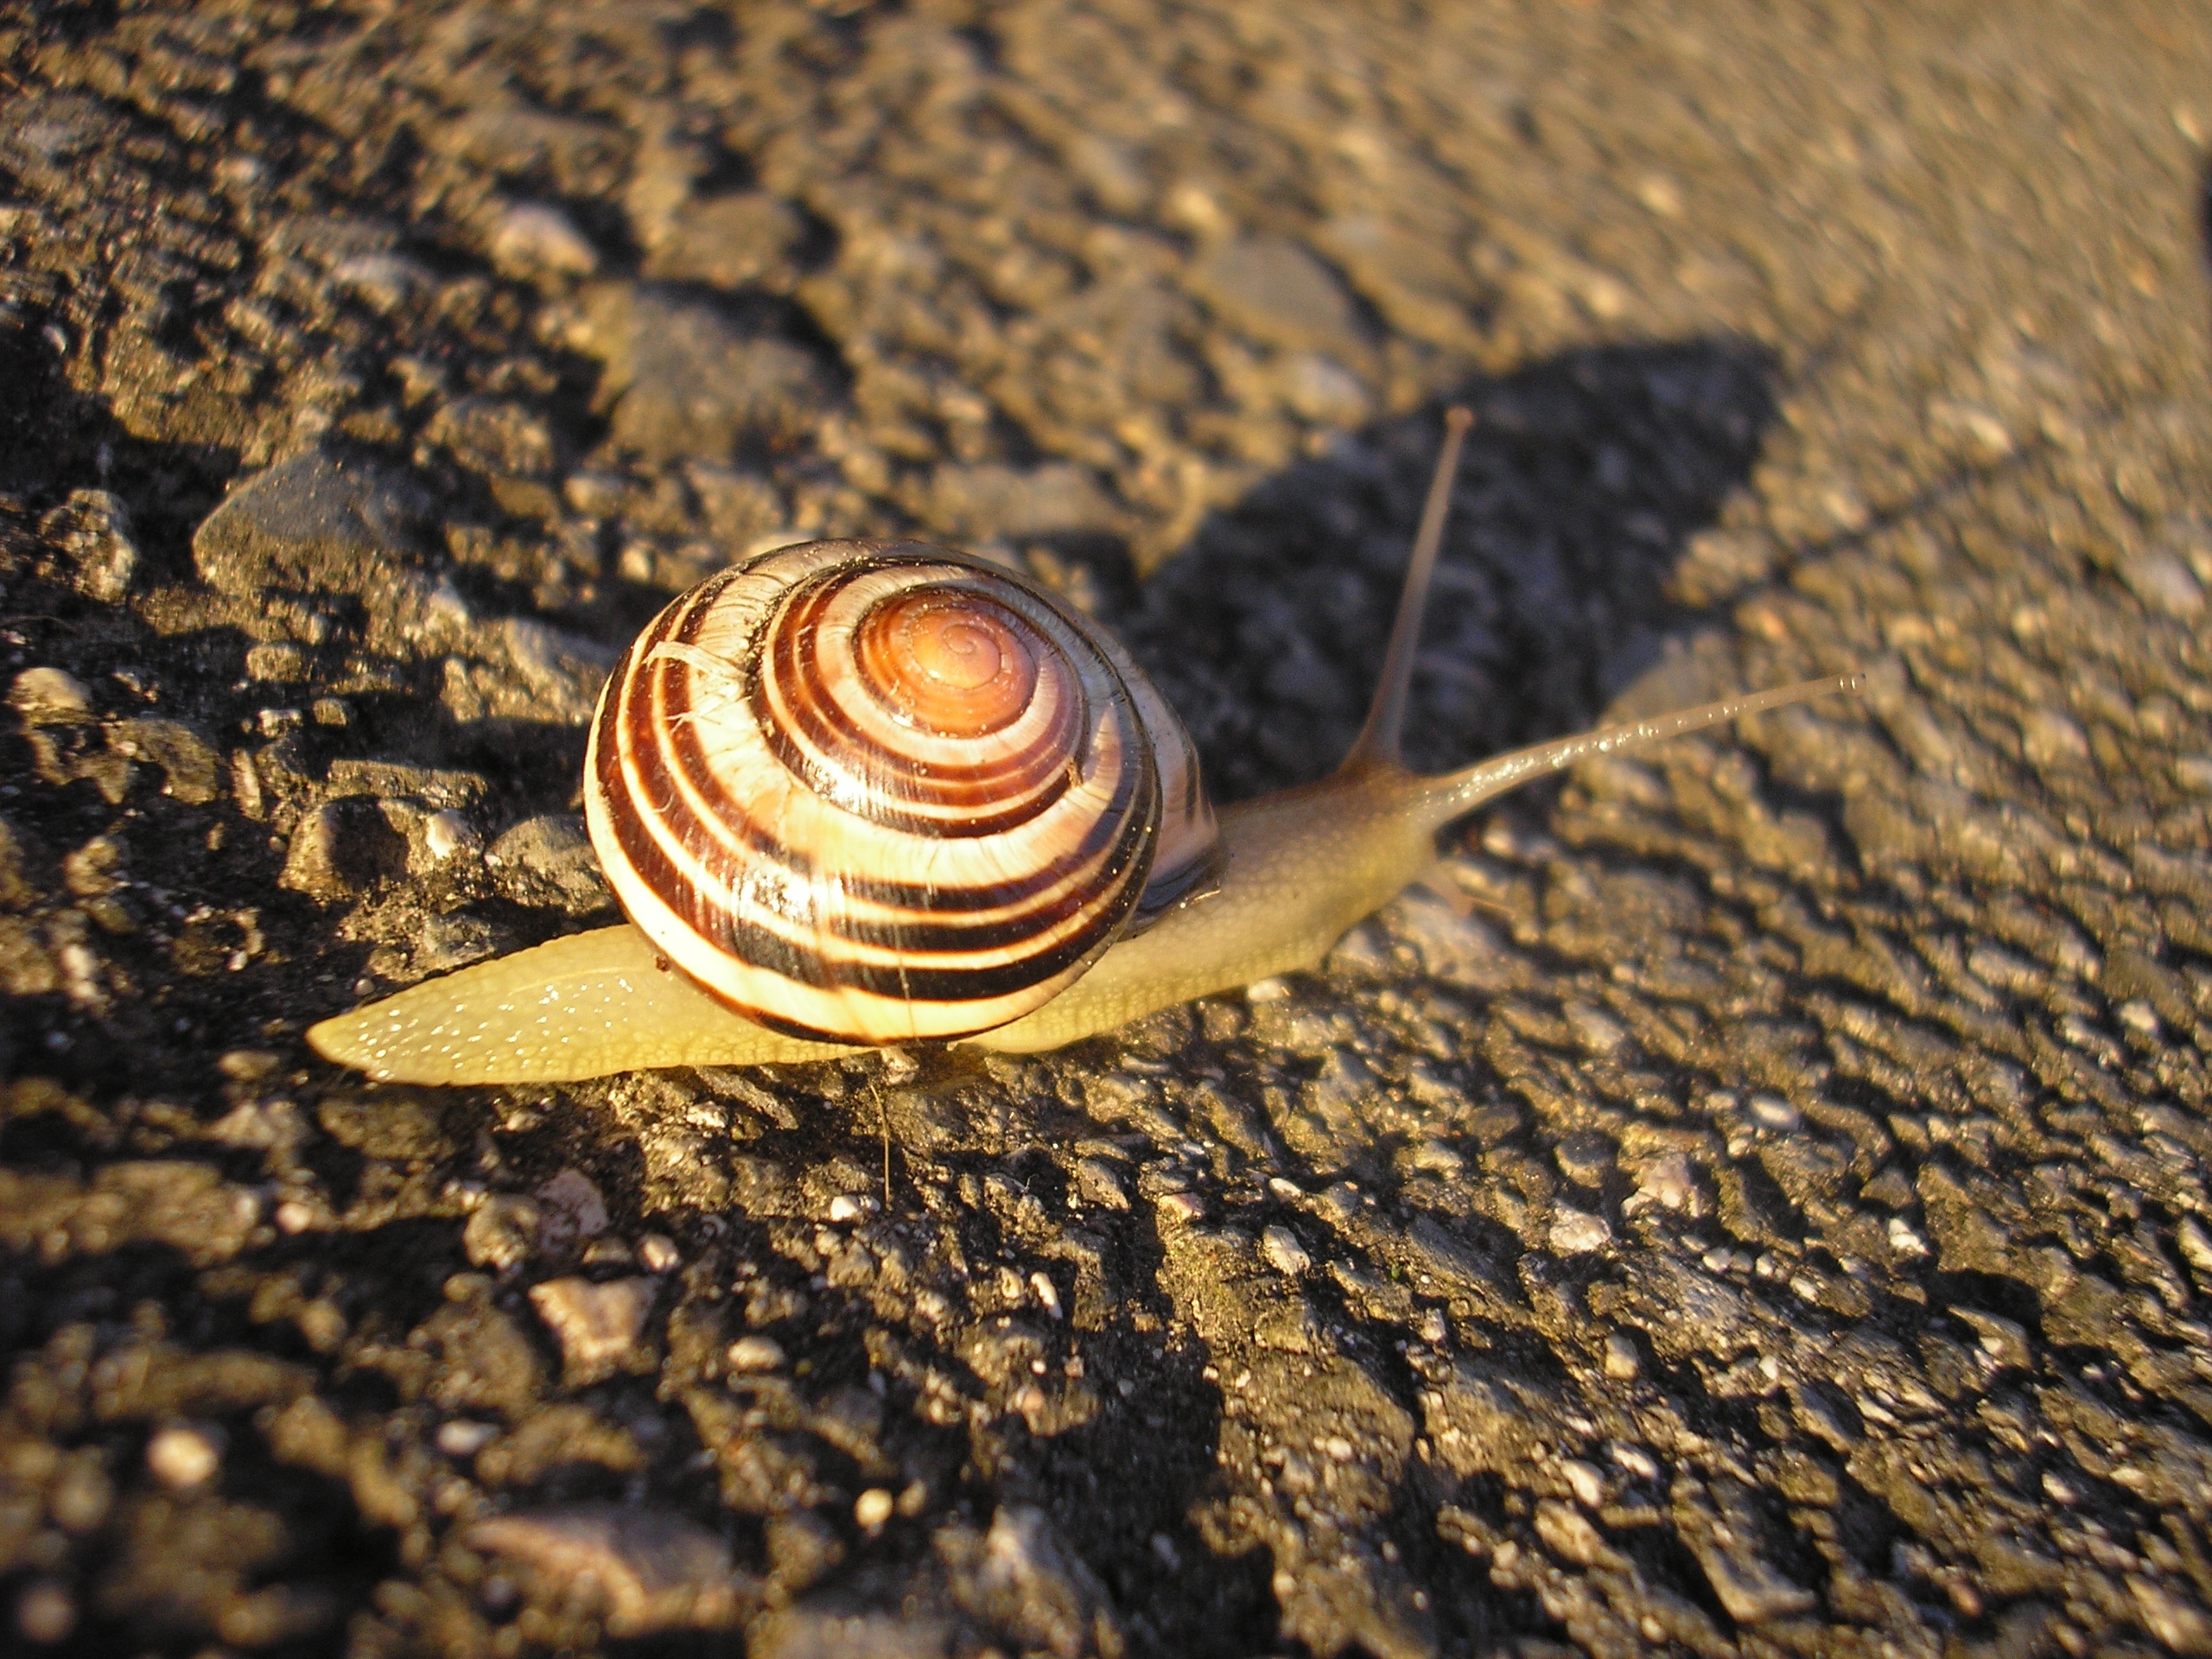
photography, close, fauna, invertebrate, close up, snail, animal world, molluscs, travels, macro photography, sea snail, snails and slugs